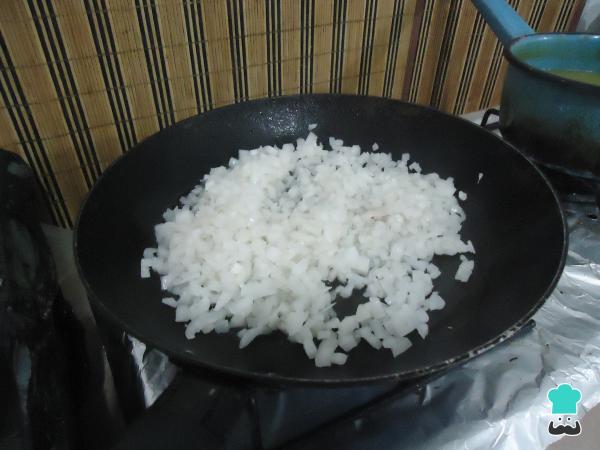
Para comenzar con la preparación del guiso de pollo, ponemos a sofreír la cebolla picada.